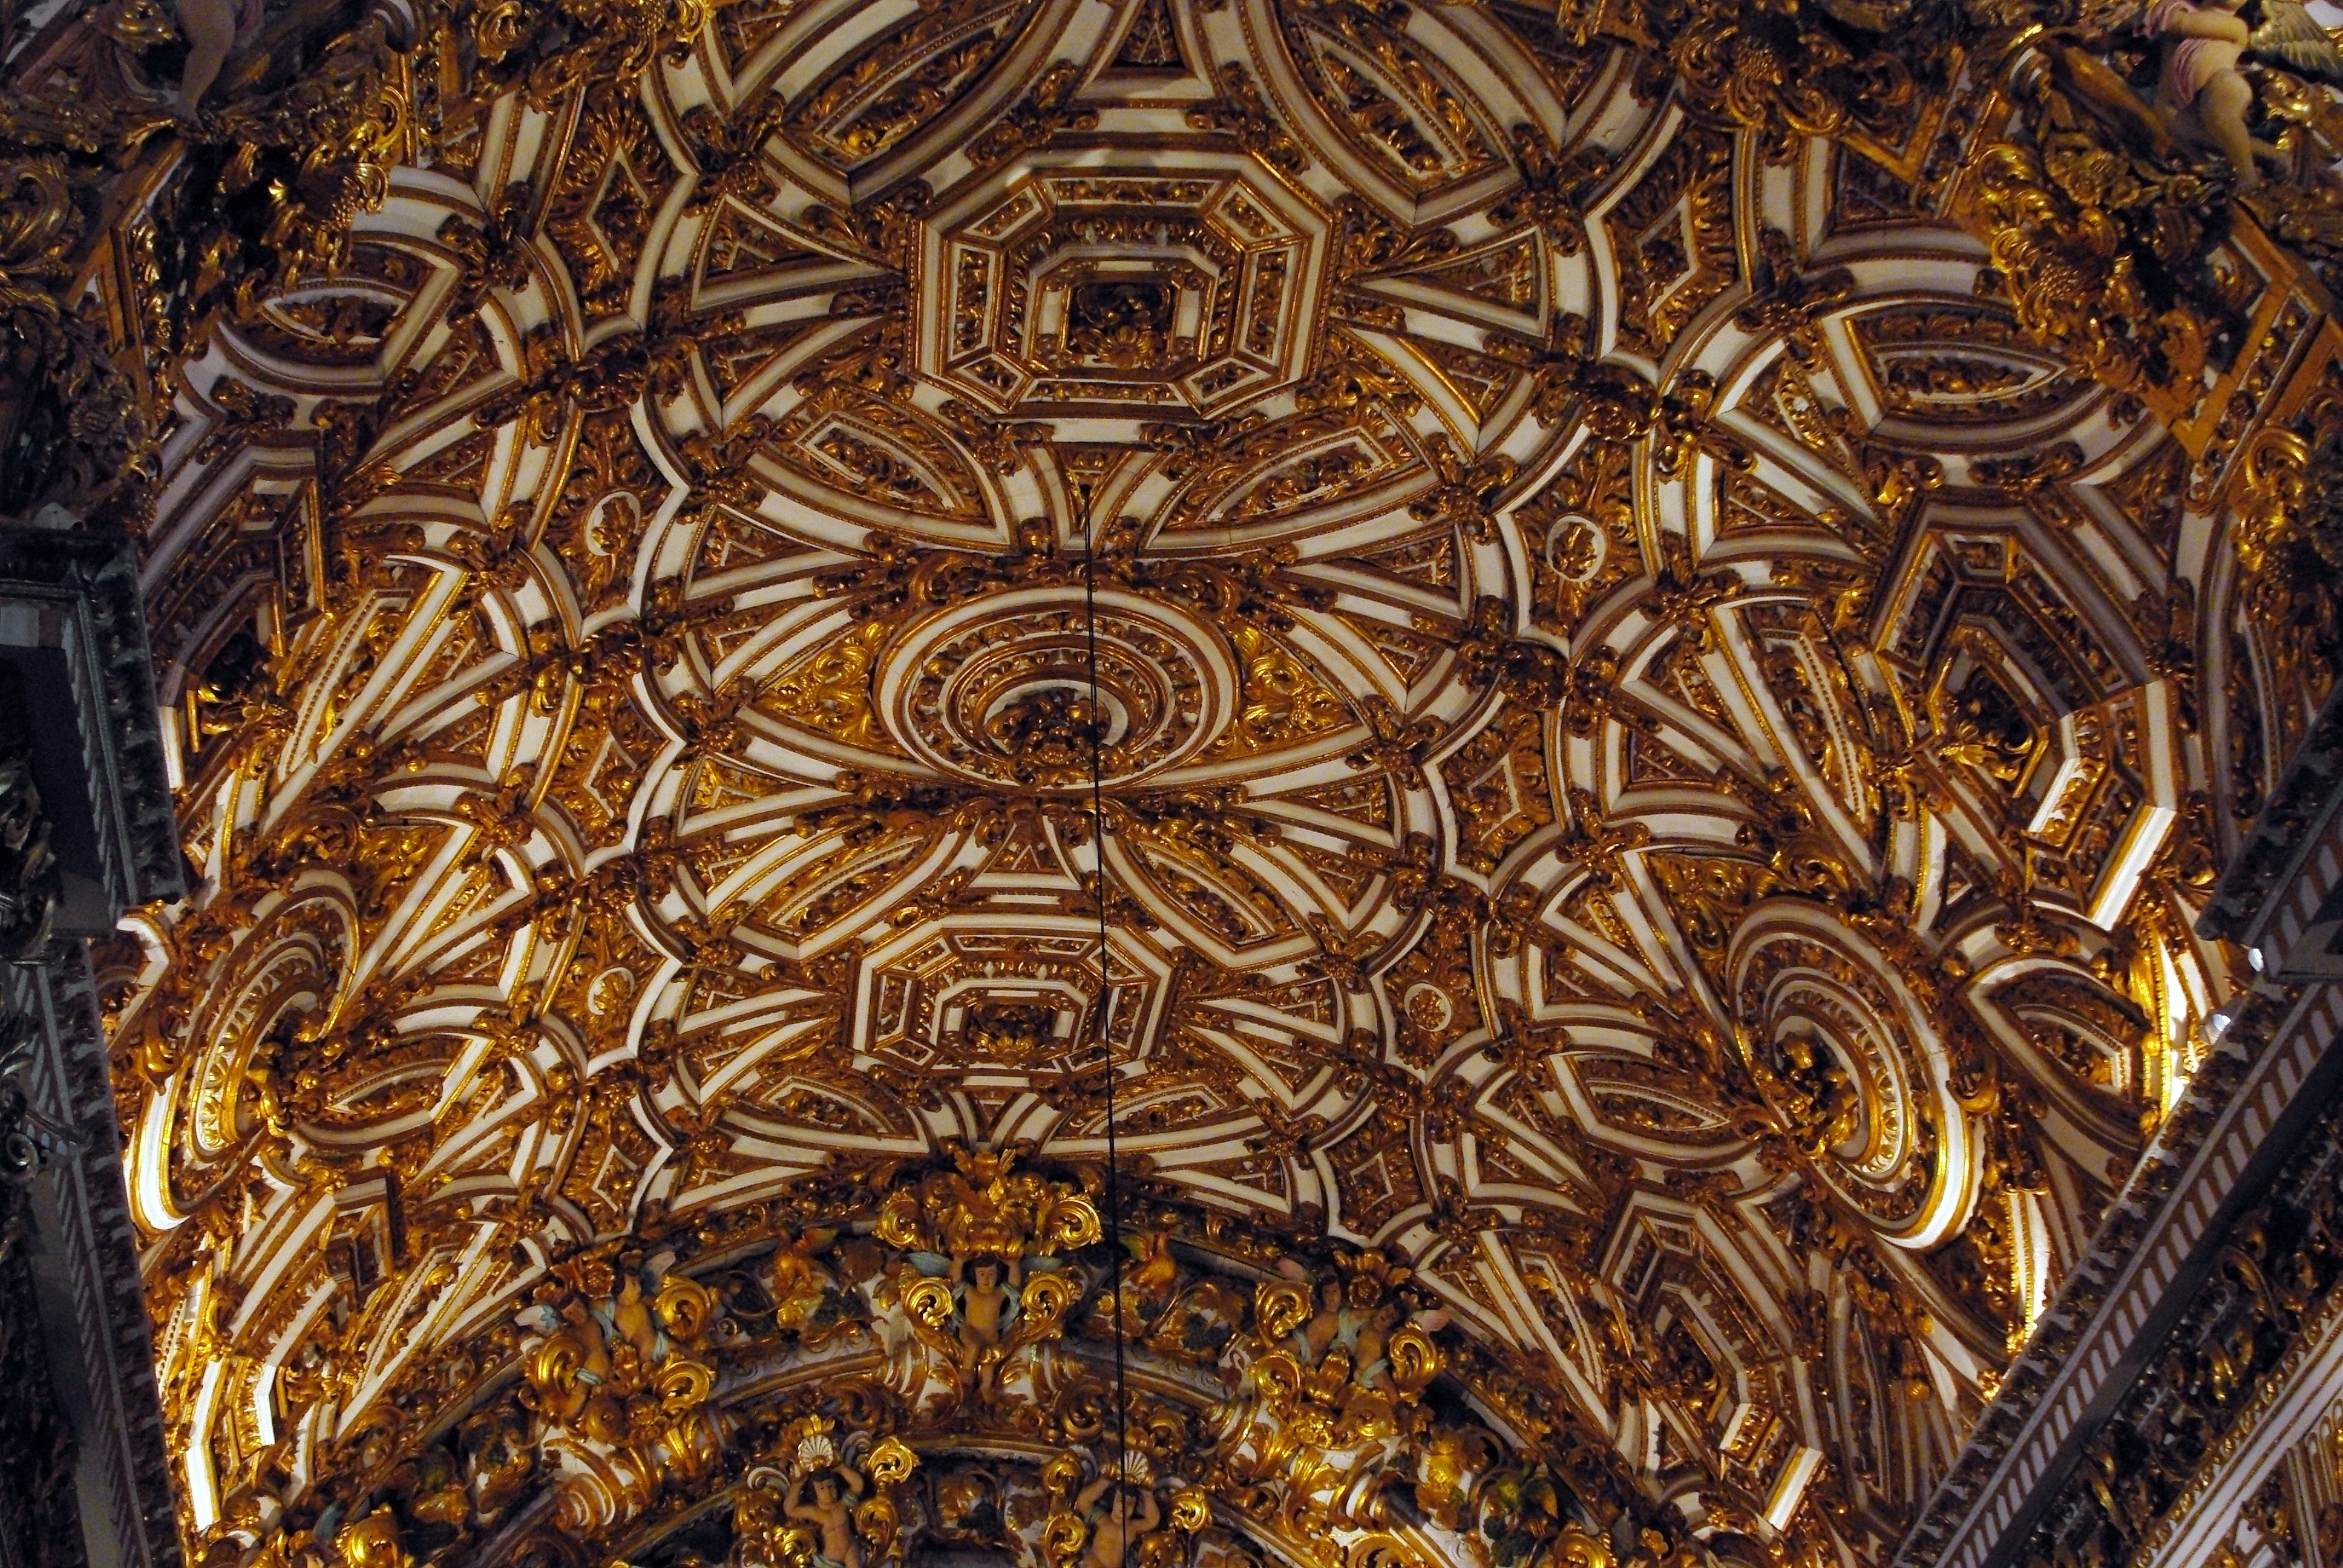
ceiling, decoration, pattern, cathedral, art, bahia, dome, carving, archaeological site, ancient history, s o francisco church